Natale a cinque stelle

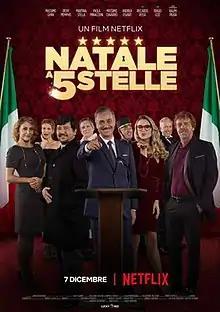
Film poster

Natale a cinque stelle is a 2018 Italian Christmas comedy film directed by Marco Risi, starring Massimo Ghini, Ricky Memphis and Andrea Osvárt.